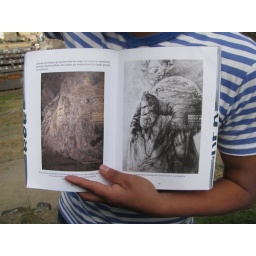
guide shows illustration of shape of head in mountain monument